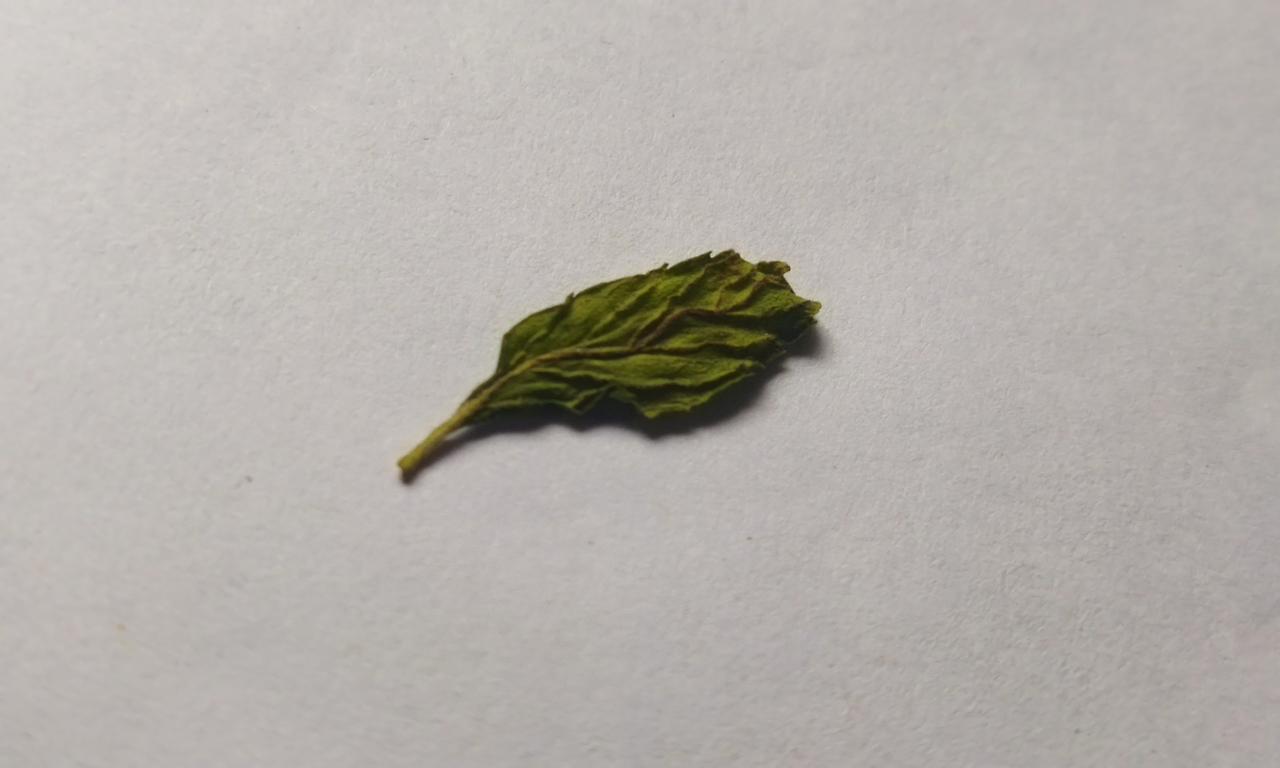
Label: Dried